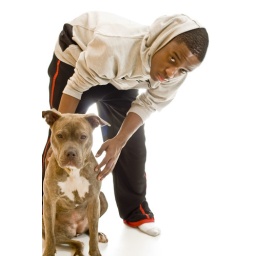
Strobist info: Nikon sb 28 behind subject facing seamless white paper (full power)Canon 580exII 1/64 power above right of subject